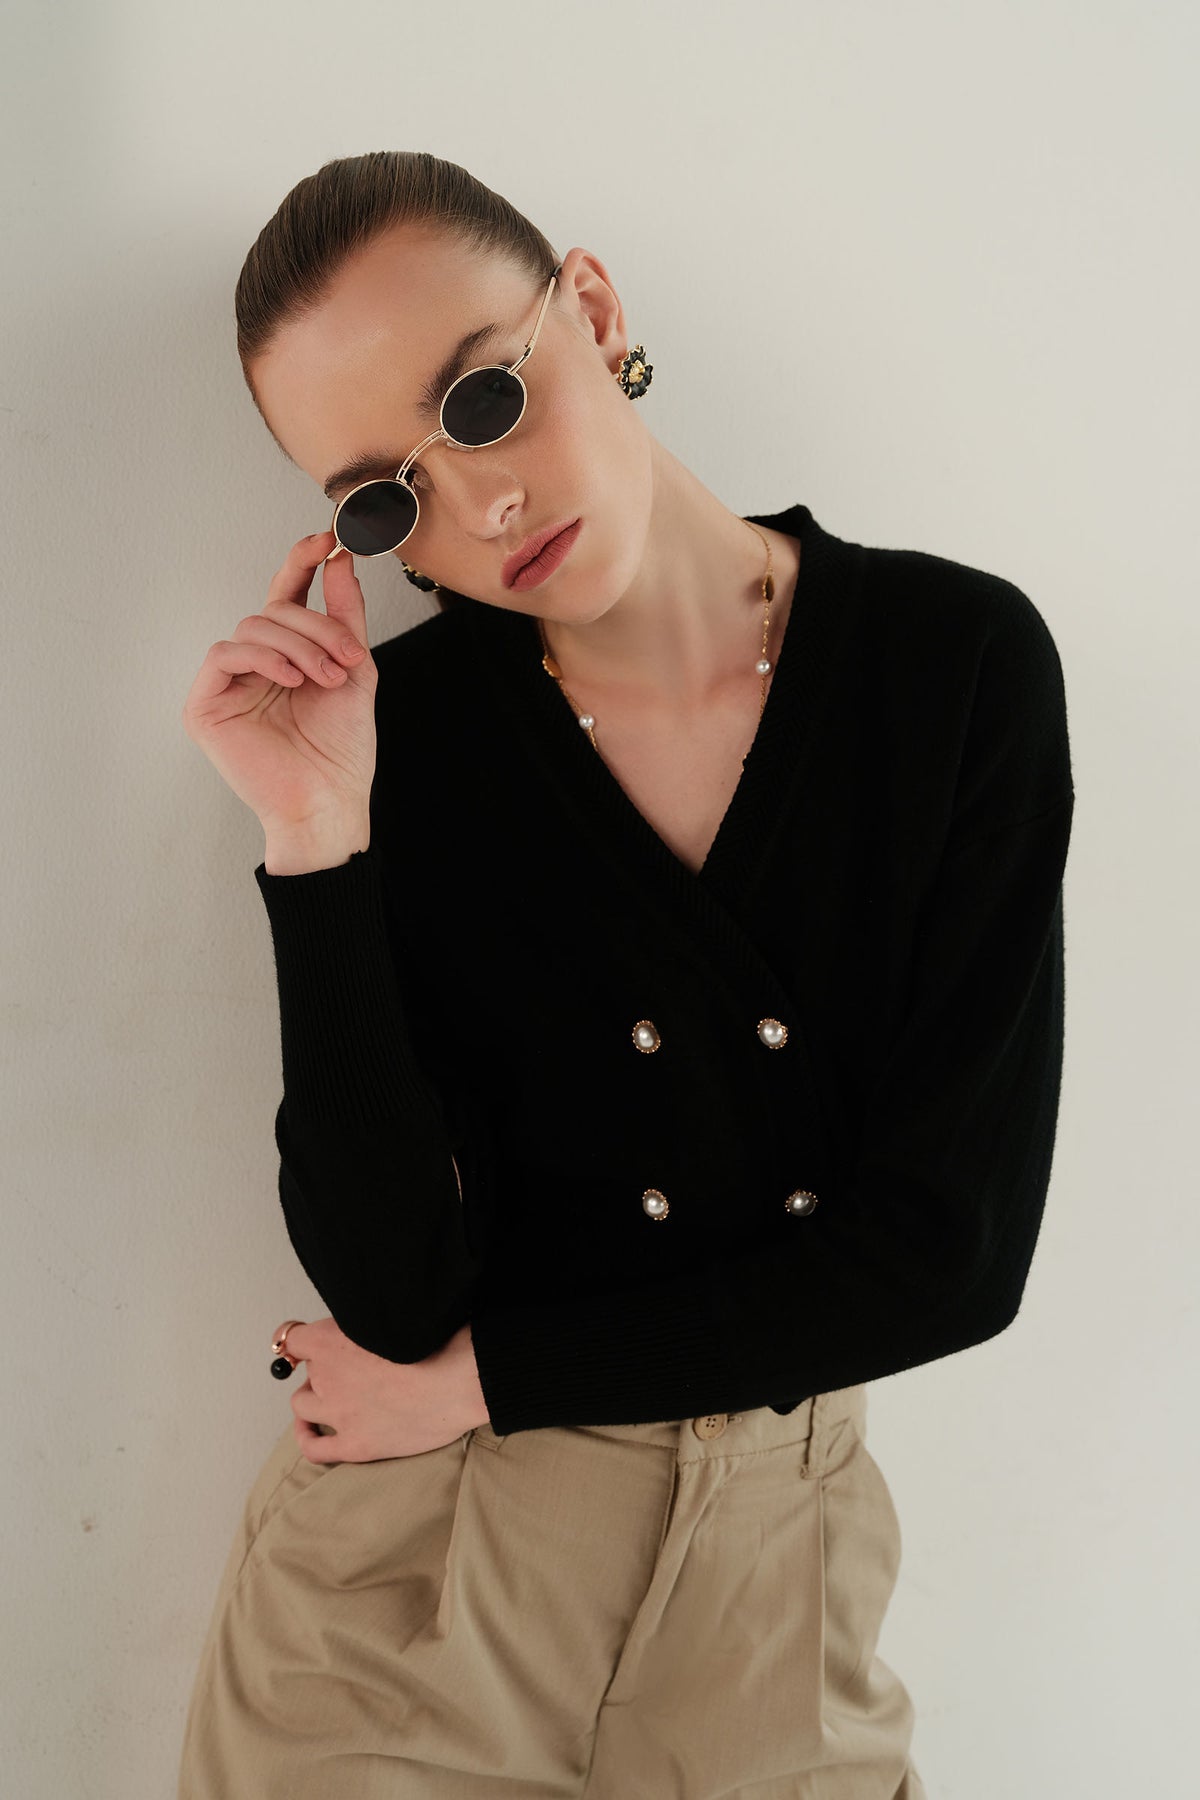
black double breasted wrap sweater